BIM Collaboration Format

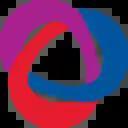
Script "Logo of the BIM Collaboration Format.

The BIM Collaboration Format (BCF) is a structured file format suited to issue tracking with a building information model. The BCF is designed primarily for defining views of a building model and associated information on collisions and errors connected with specific objects in the view. The BCF allows users of different BIM software, and/or different disciplines to collaborate on issues with the project. The use of the BCF to coordinate changes to a BIM is an important aspect of OpenBIM.